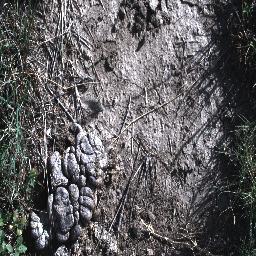
Label: negative